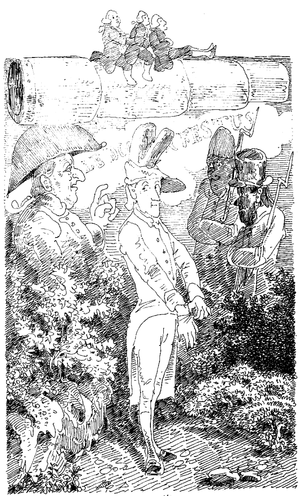
Voyages et aventures du docteur Festus - Frontispice
Le Docteur Festus, également connu sous le nom des Voyages et aventures du docteur Festus, est une « littérature en estampes » de Rodolphe Töpffer. Elle a été dessinée en 1829 et autographiée et publiée en 1840. L'auteur l'adaptera ensuite sous le format d'une nouvelle.